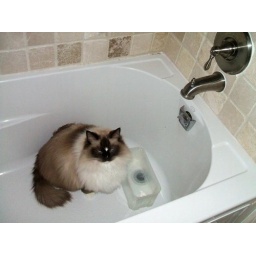
Atilla MUST have a fresh container of water in the master bath at all times!